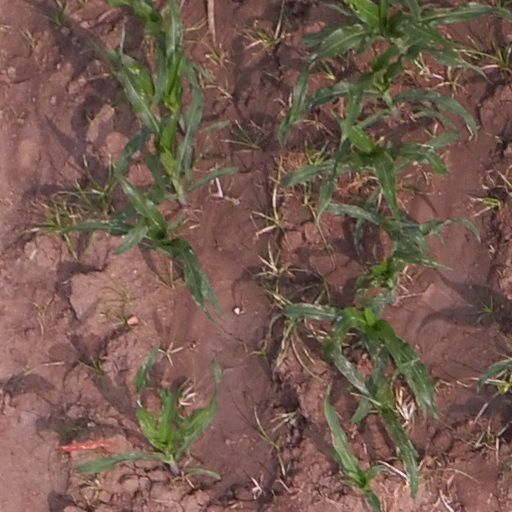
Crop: maize; corn